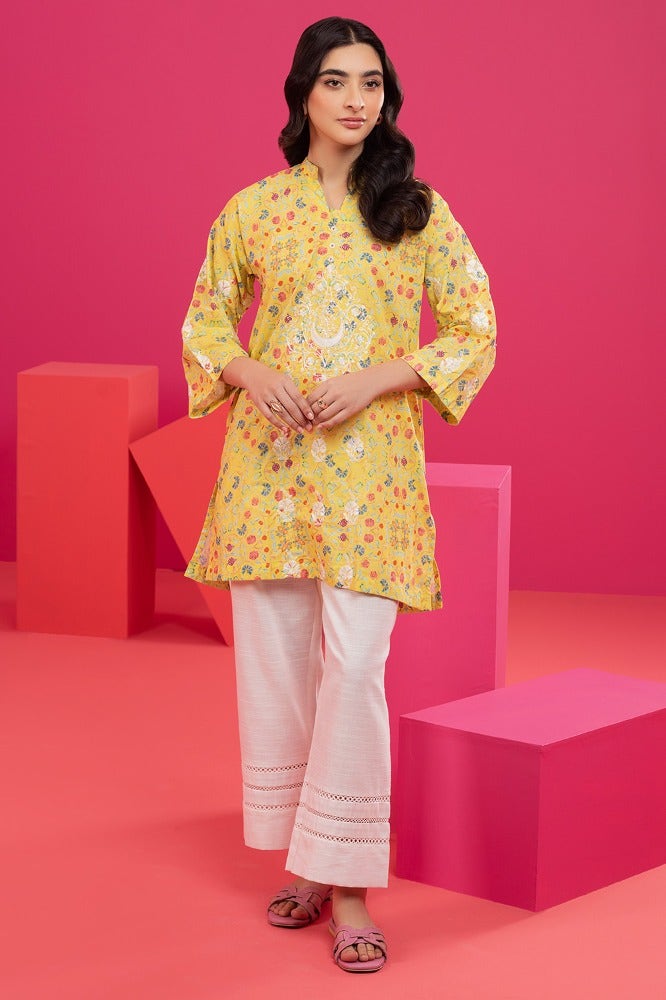
yellow multi embroidered cotton tunic